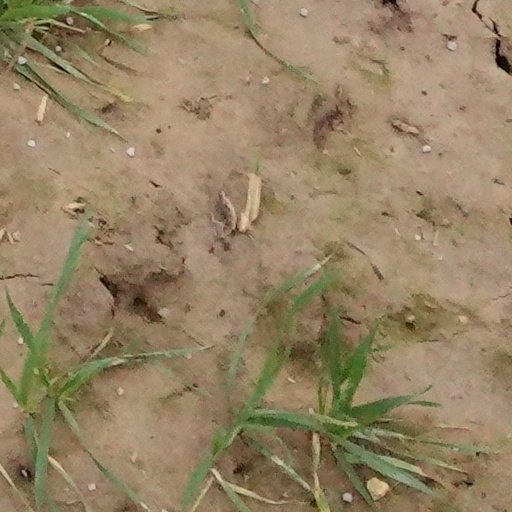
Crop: wheat